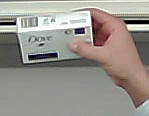
Product: dove_soap